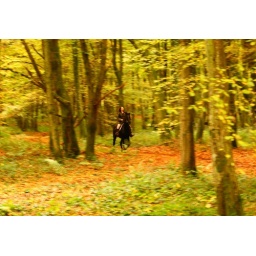
horse in forest